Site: brandenburg
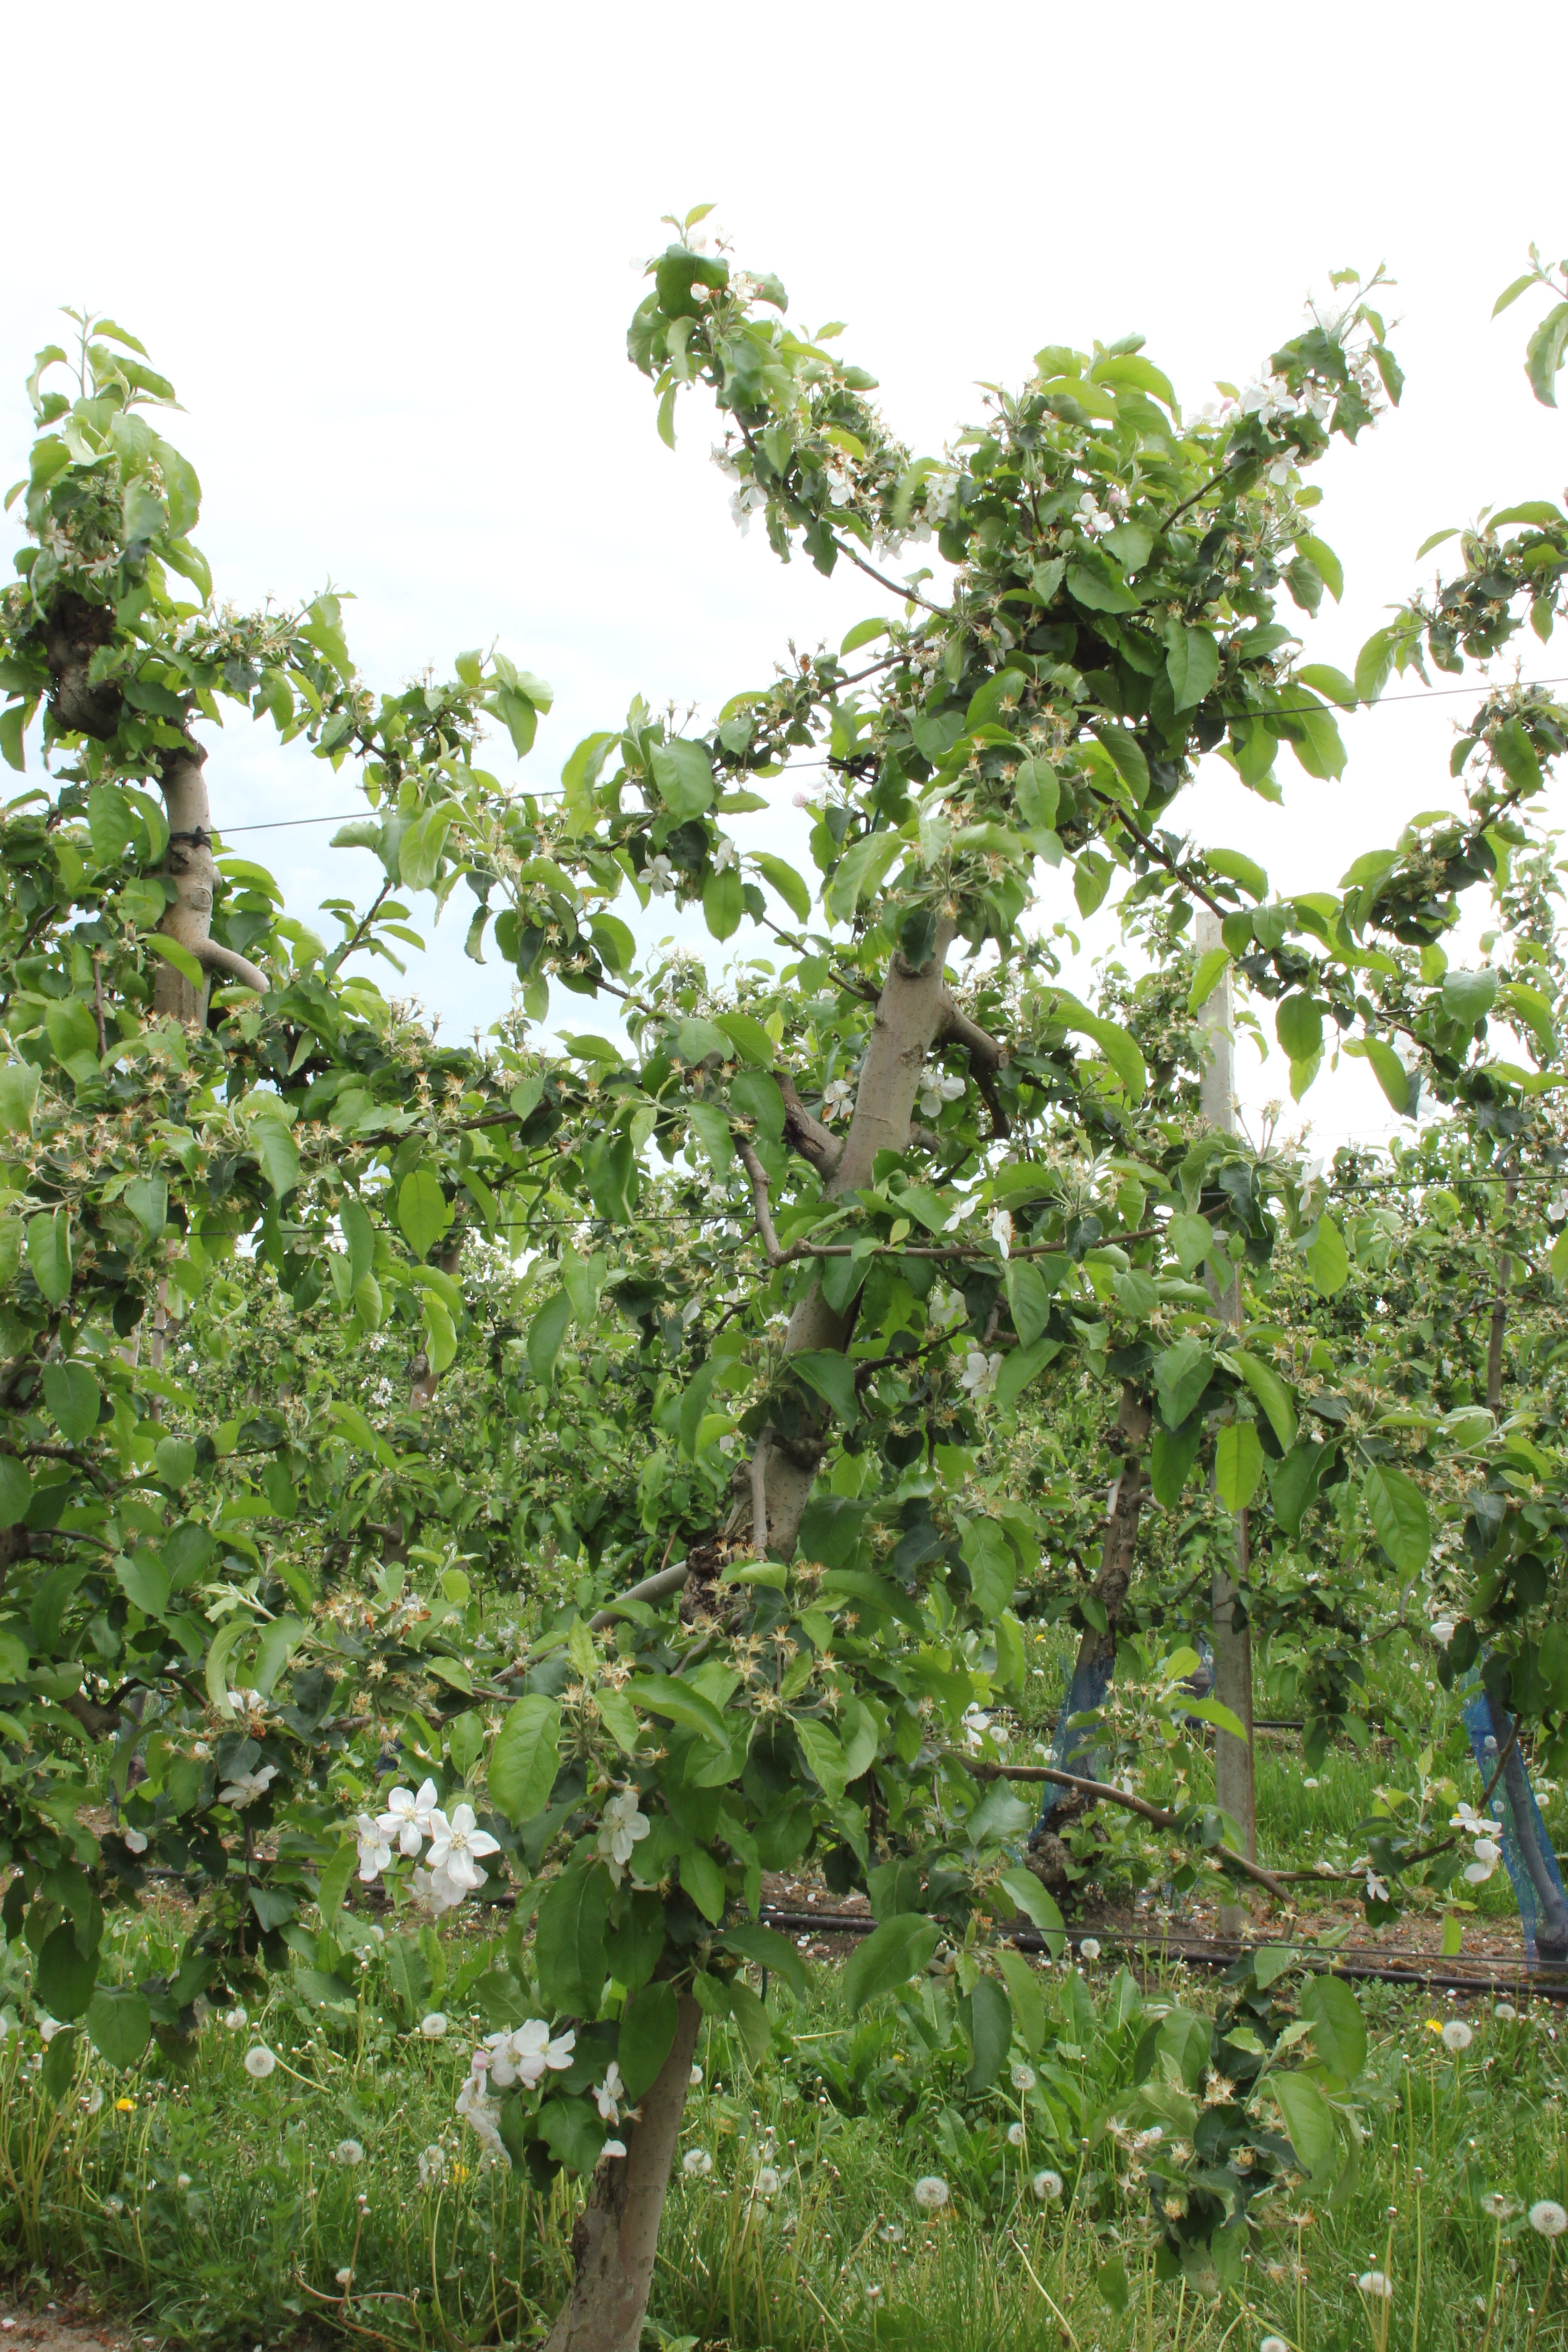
Growth stage (BBCH 67): Flowering